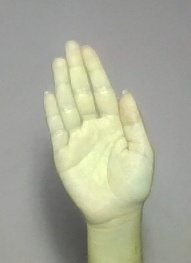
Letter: seen